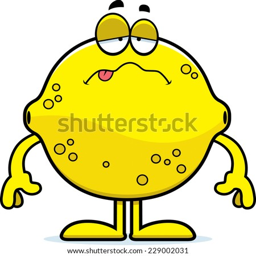
a cartoon illustration of a lemon looking sick .